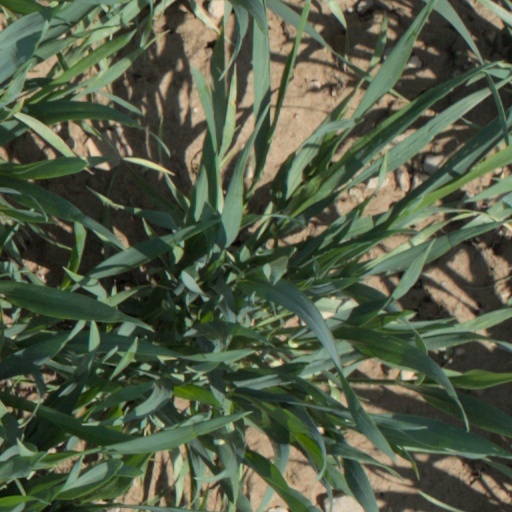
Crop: wheat